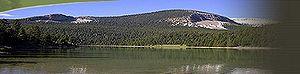
La forêt nationale Lewis et Clark est une forêt nationale des États-Unis d'Amérique s'étendant sur près de 7 300 km² dans l'État du Montana. Elle se situe sur le Continental Divide.